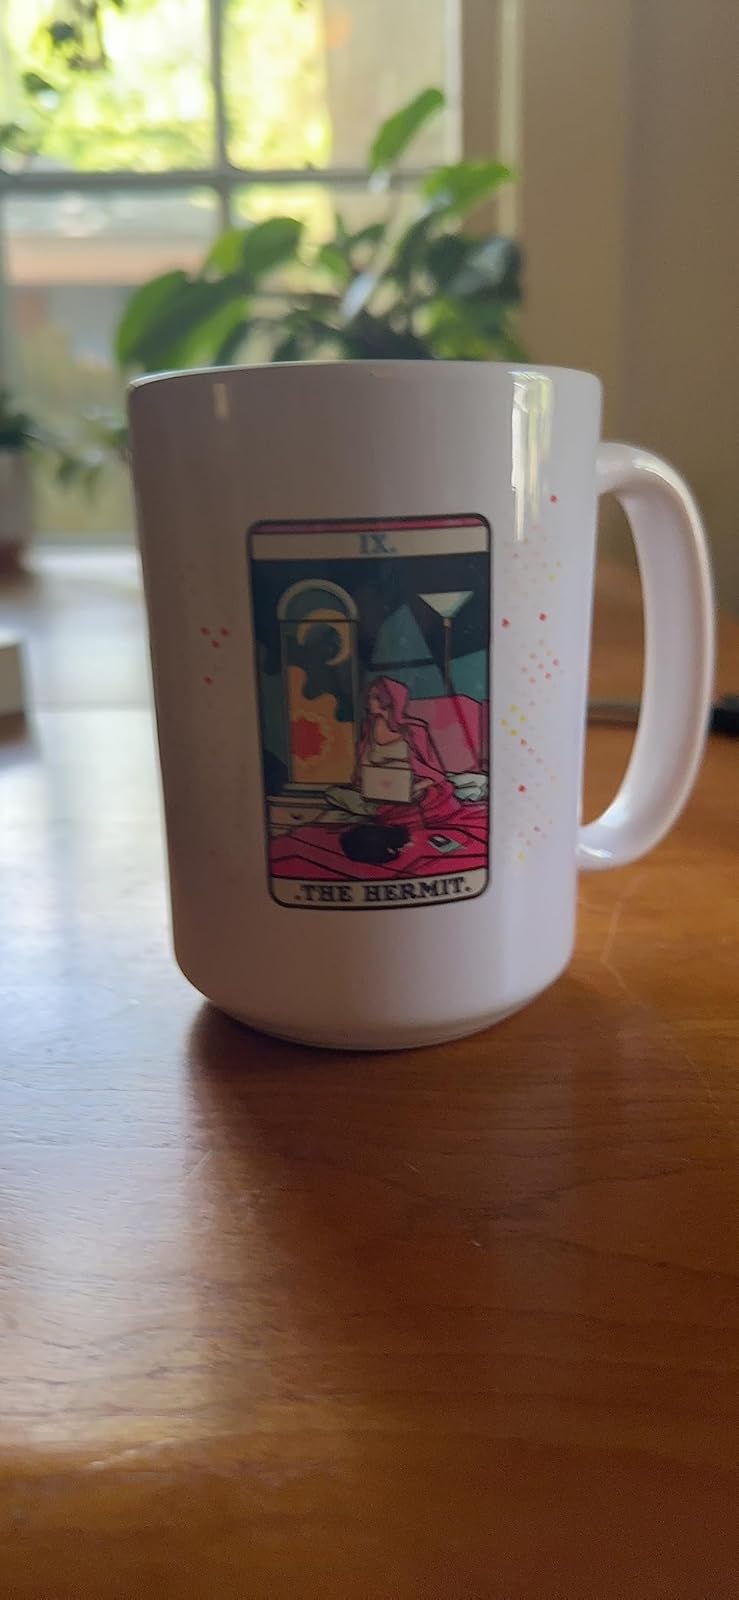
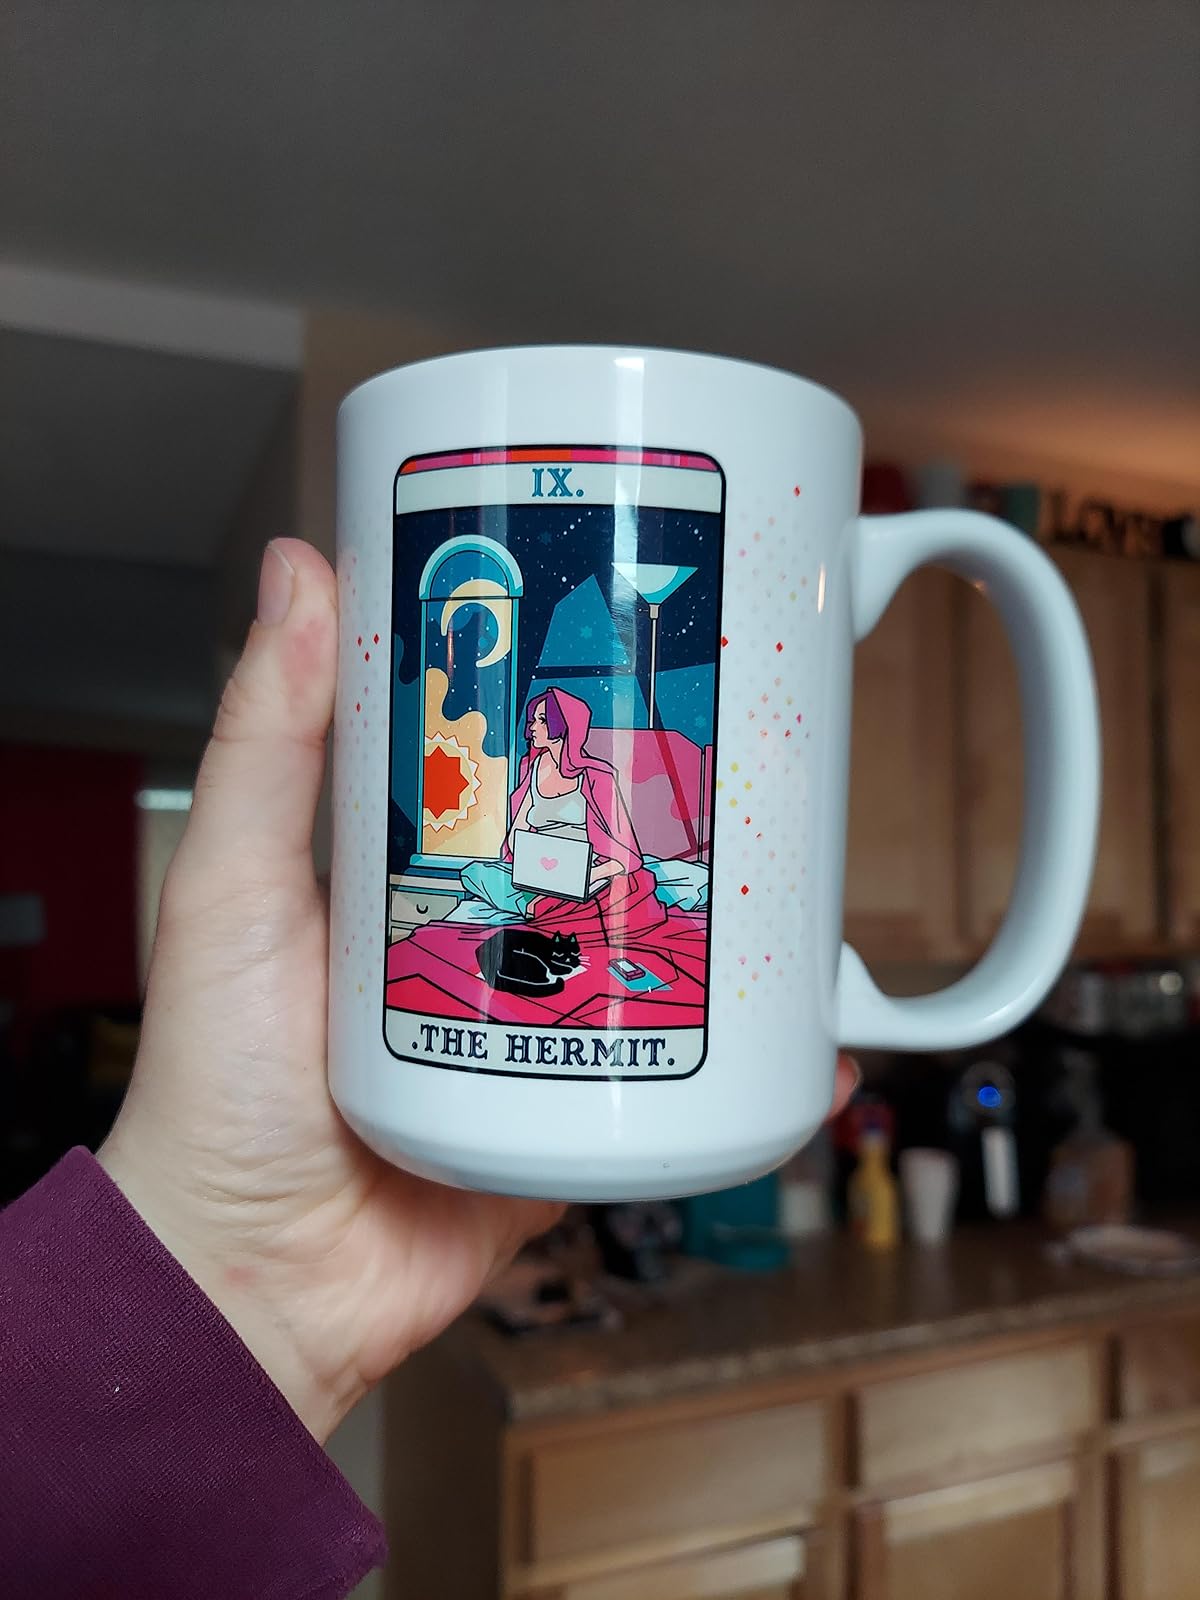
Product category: items_mug
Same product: yes